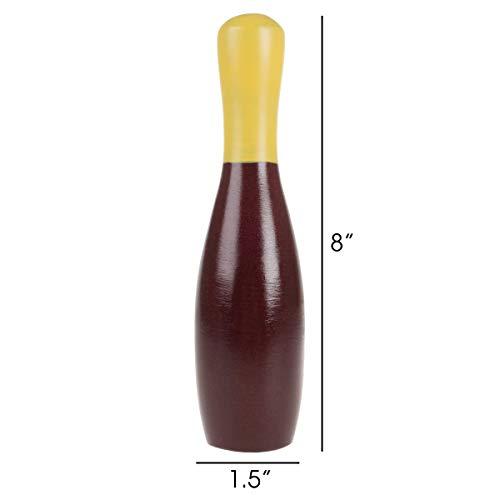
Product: Hey! Play! 80-ESLB90 Lawn Bowling Game-English Skittles Set-Indoor Outdoor Fun for Toddlers, Kids, Adults –10 Wooden Pins, 3 Balls, & Mesh Bag, 9"
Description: Easy to play – this backyard bowling set gives an outdoor twist on a classic game with specially crafted wooden bowling balls and pins, complete with an attractive finish.
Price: $29.99
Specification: ProductDimensions:13x5x9inches|ItemWeight:6.53pounds|ShippingWeight:3.29pounds(Viewshippingratesandpolicies)|ASIN:B07GM2H5Z4|Itemmodelnumber:80-ESLB90|Manufacturerrecommendedage:24months-5years